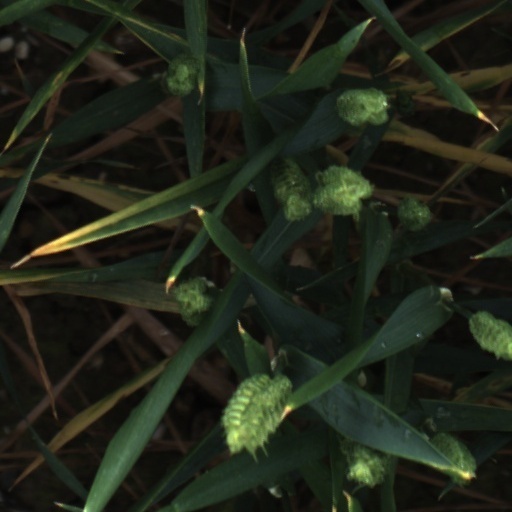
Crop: wheat